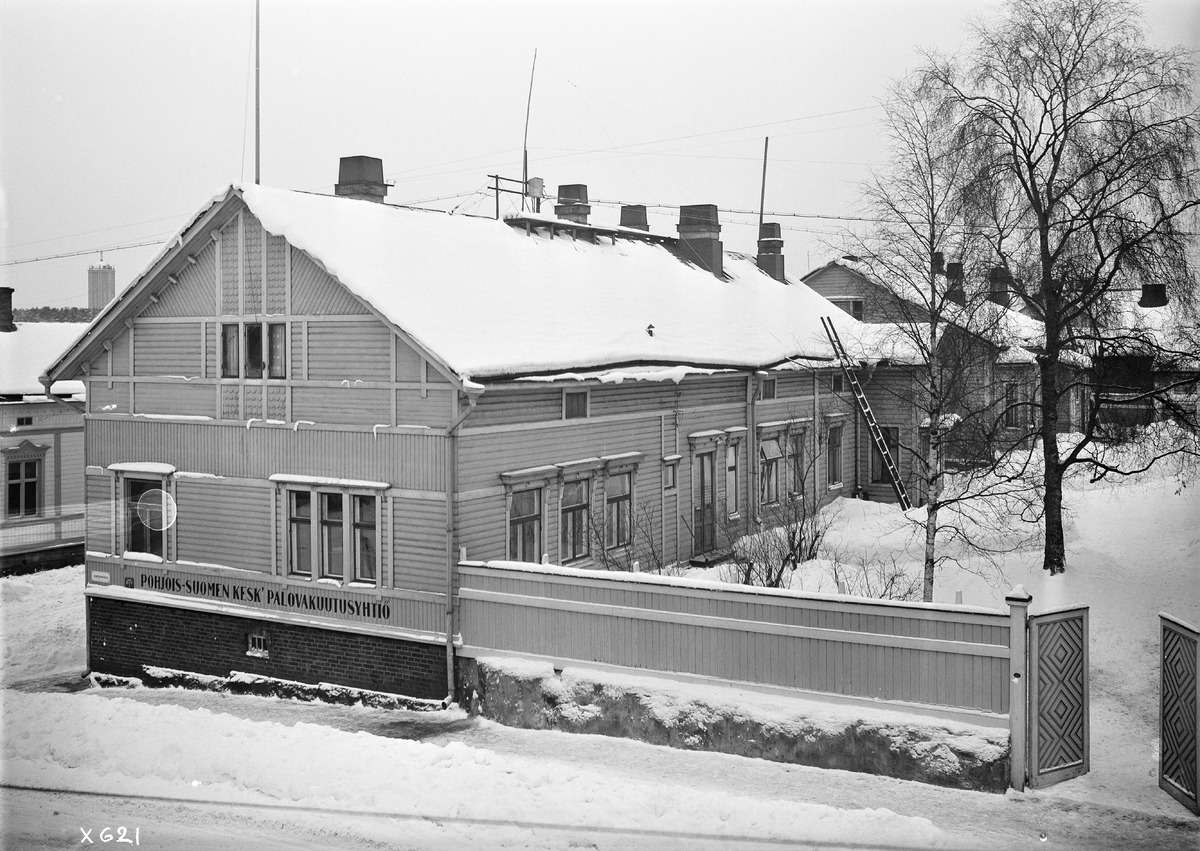
Pohjois-Suomen Keskinäisen Palovakuutusyhtiön toimitalo
The office building of the Mutual Fire Insurance Company of Northern Finland
sisällön kuvaus: Pohjois-Suomen Keskinäisen Palovakuutusyhtiön toimitalo 29.1.1936. content description: The office building of the Mutual Fire Insurance Company of Northern Finland on January 29, 1936.
Vuosi: 1936
Paikka: , Suomi, Suomi
Aiheet: Pohjois-Suomen Keskinäinen Palovakuutusyhtiö; ulkokuva; palovakuutus; vakuutusyhtiöt; rakennukset; fire insurance; buildings; insurance company